Carolina Panthers

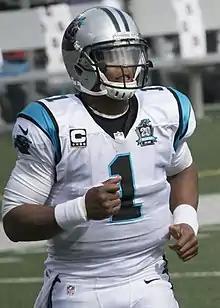

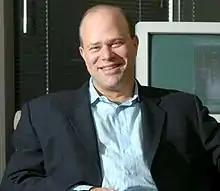

The team hired Ron Rivera to replace Fox as head coach and drafted Auburn's Heisman Trophy-winning quarterback Cam Newton with the first overall pick in the 2011 NFL draft. The Panthers opened the 2011 season , but finished with a record, and Newton was awarded the AP Offensive Rookie of the Year award after setting the NFL record for most rushing touchdowns from a quarterback (14) in a single season and becoming the first rookie NFL quarterback to throw for over 4,000 yards in a single season, thus setting the NFL rookie record. He also was the first rookie quarterback to rush for over 500 yards in a single season.